Sussex County, New Jersey

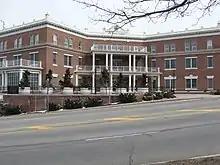
Sussex County's administrative offices are located in downtown Newton, New Jersey across the street from the historic county courthouse.

According to the U.S. Census Bureau, as of the 2020 Census, the county had a total area of , of which was land (96.8%) and was water (3.2%). It is the fourth-largest of the state's 21 counties in terms of area.